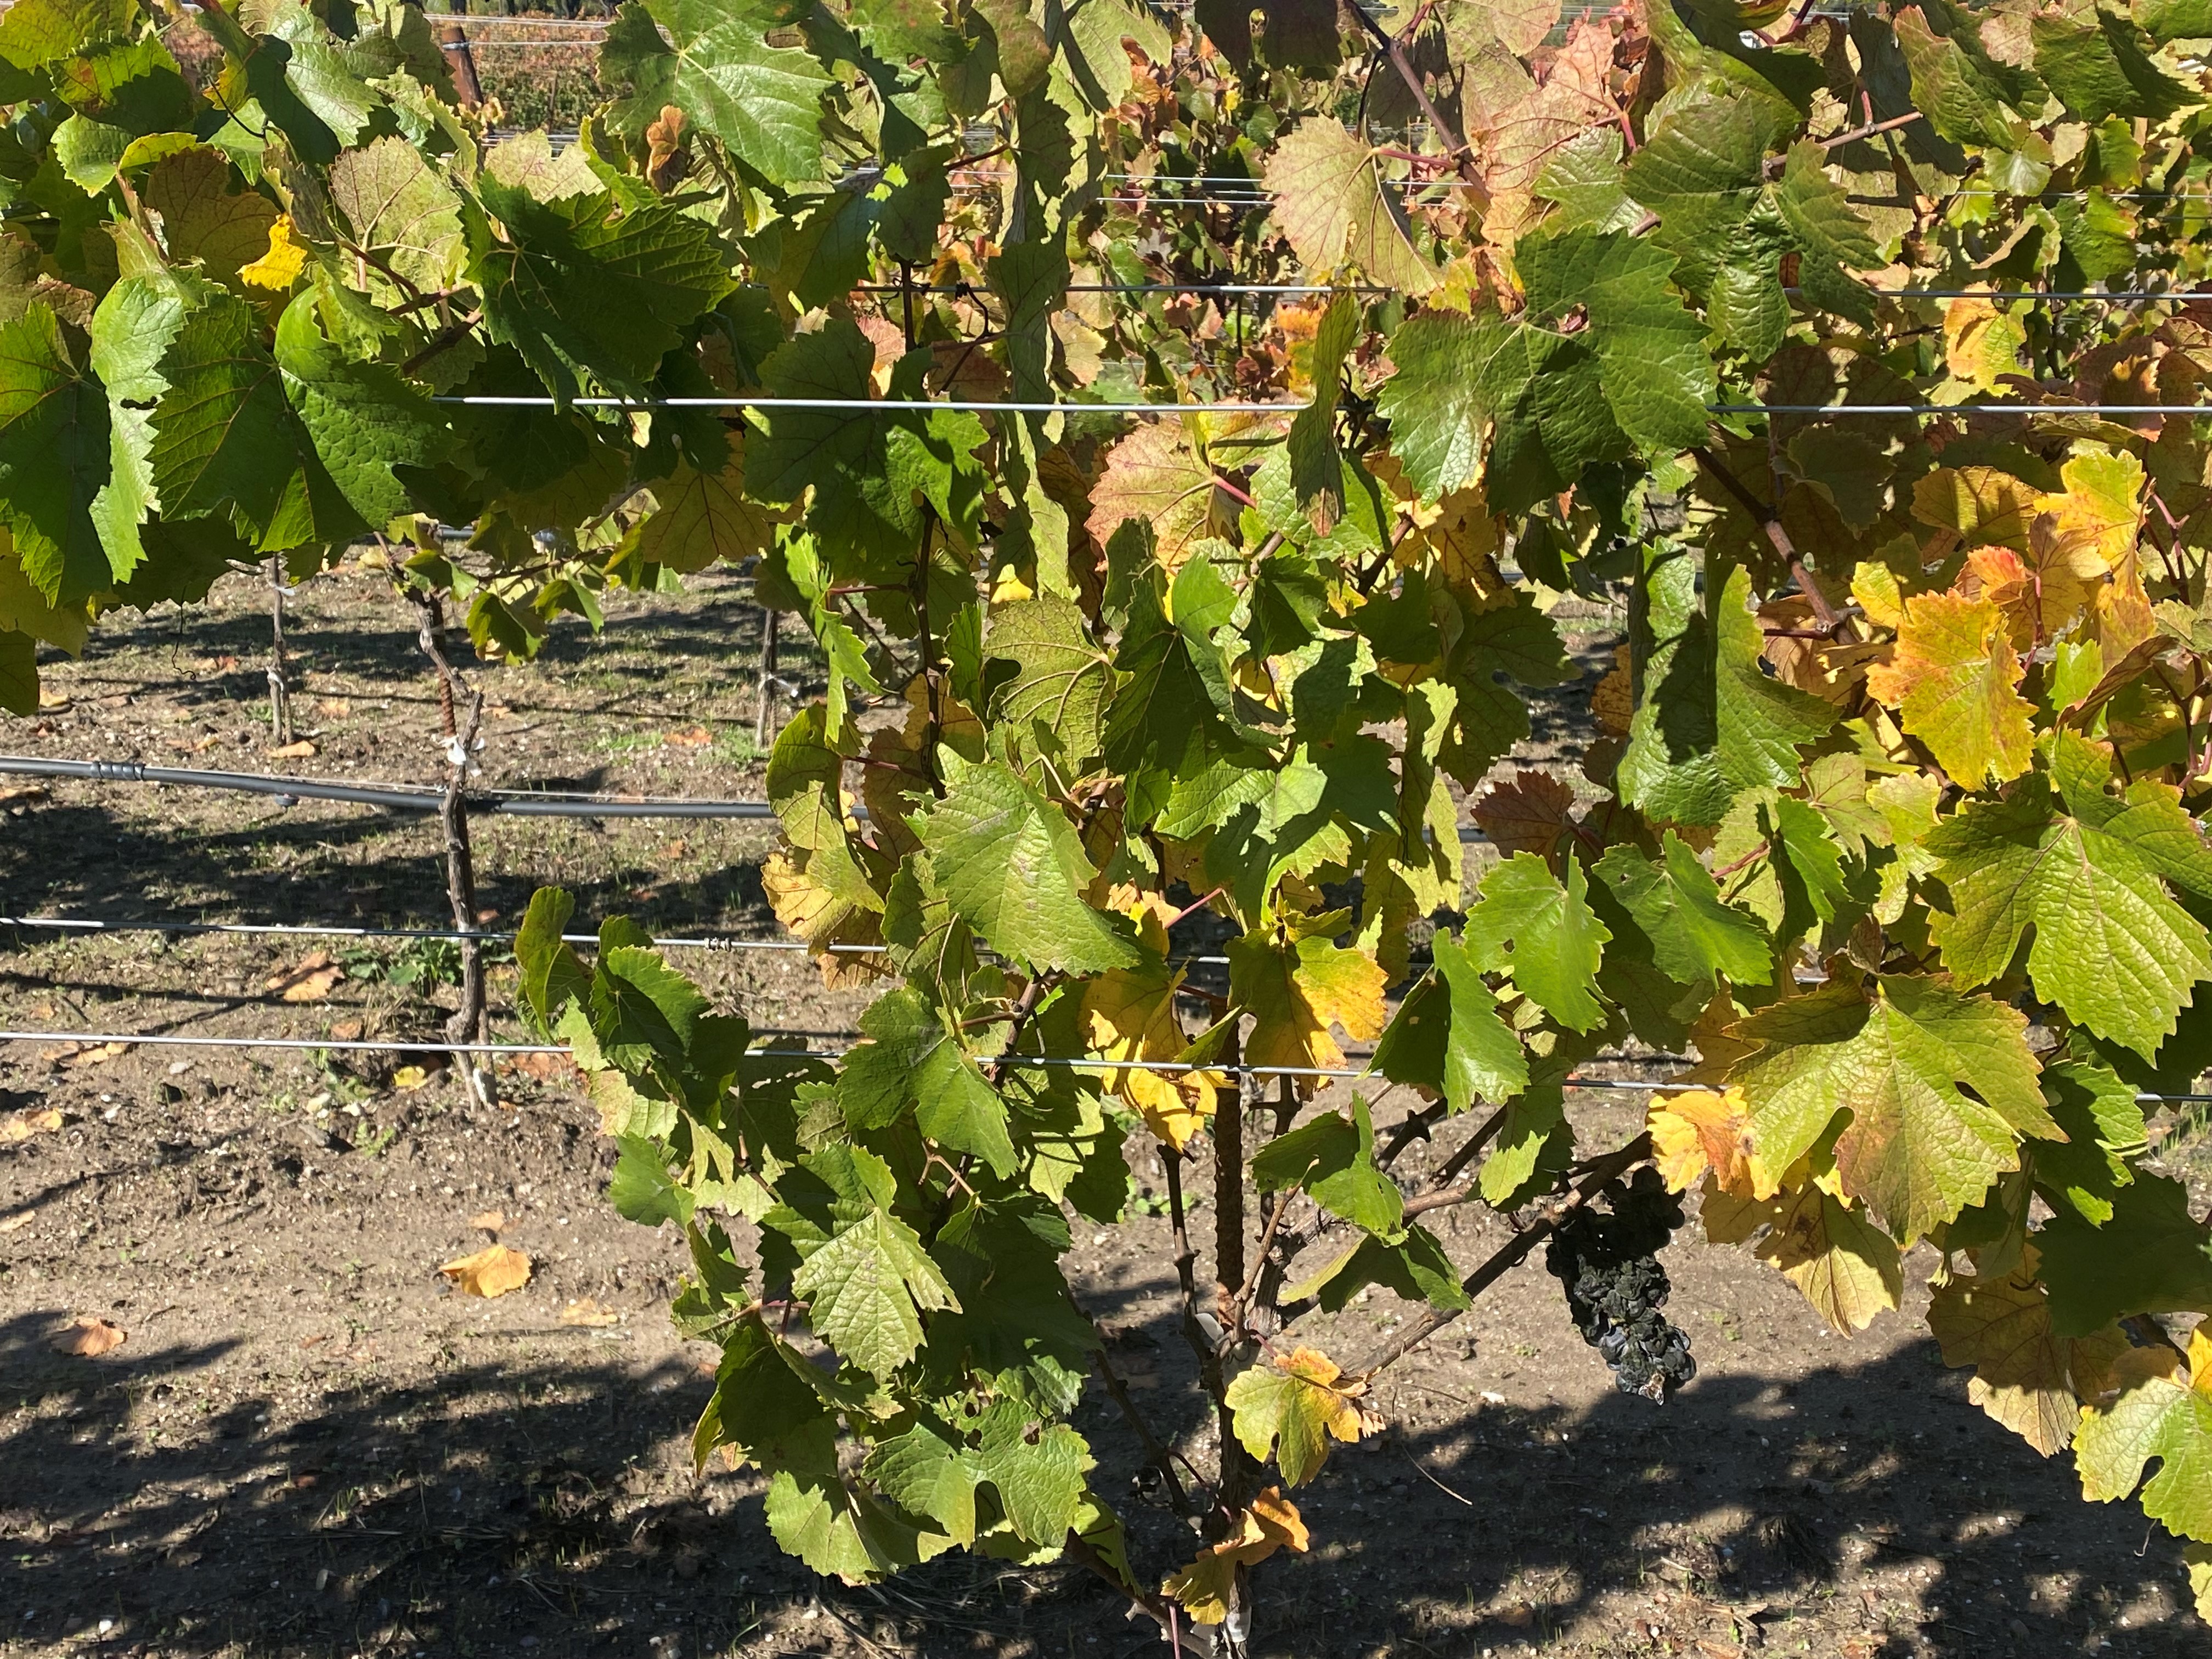
Label: Other Red